Alfred Grosser

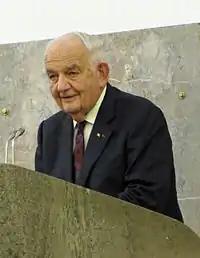
Grosser in Frankfurt, 2010

Alfred Grosser (1 February 1925 – 7 February 2024) was a German-born French writer, sociologist and political scientist. Although his Jewish family had to move from Frankfurt to France in 1933, he focused on Franco-German cooperation after World War II, was instrumental in the Élysée Treaty in 1963, and writing books towards better understanding between the Germans and the French. He was professor at the Institut d'études politiques de Paris from 1955 to 1995, and contributed to newspapers and broadcasts including "La Croix" and "Ouest-France". He was critical of Israeli politics which caused controversies. His work was honoured with notable awards.